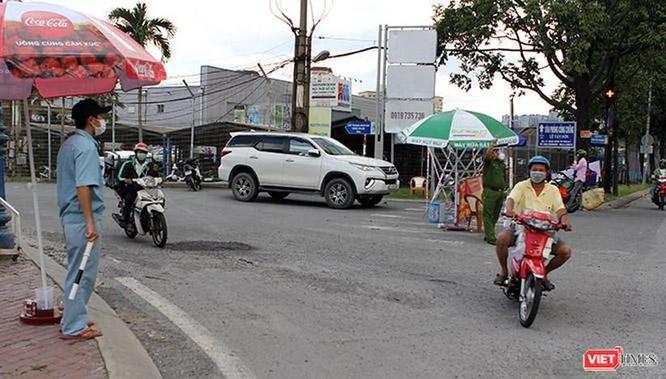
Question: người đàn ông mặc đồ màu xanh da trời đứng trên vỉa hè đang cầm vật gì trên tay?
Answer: ông ấy cầm cái dùi cui